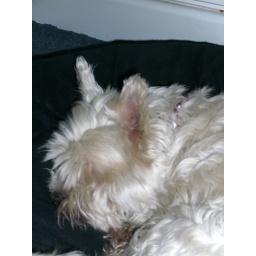
this is my dog curled up asleep in her bed